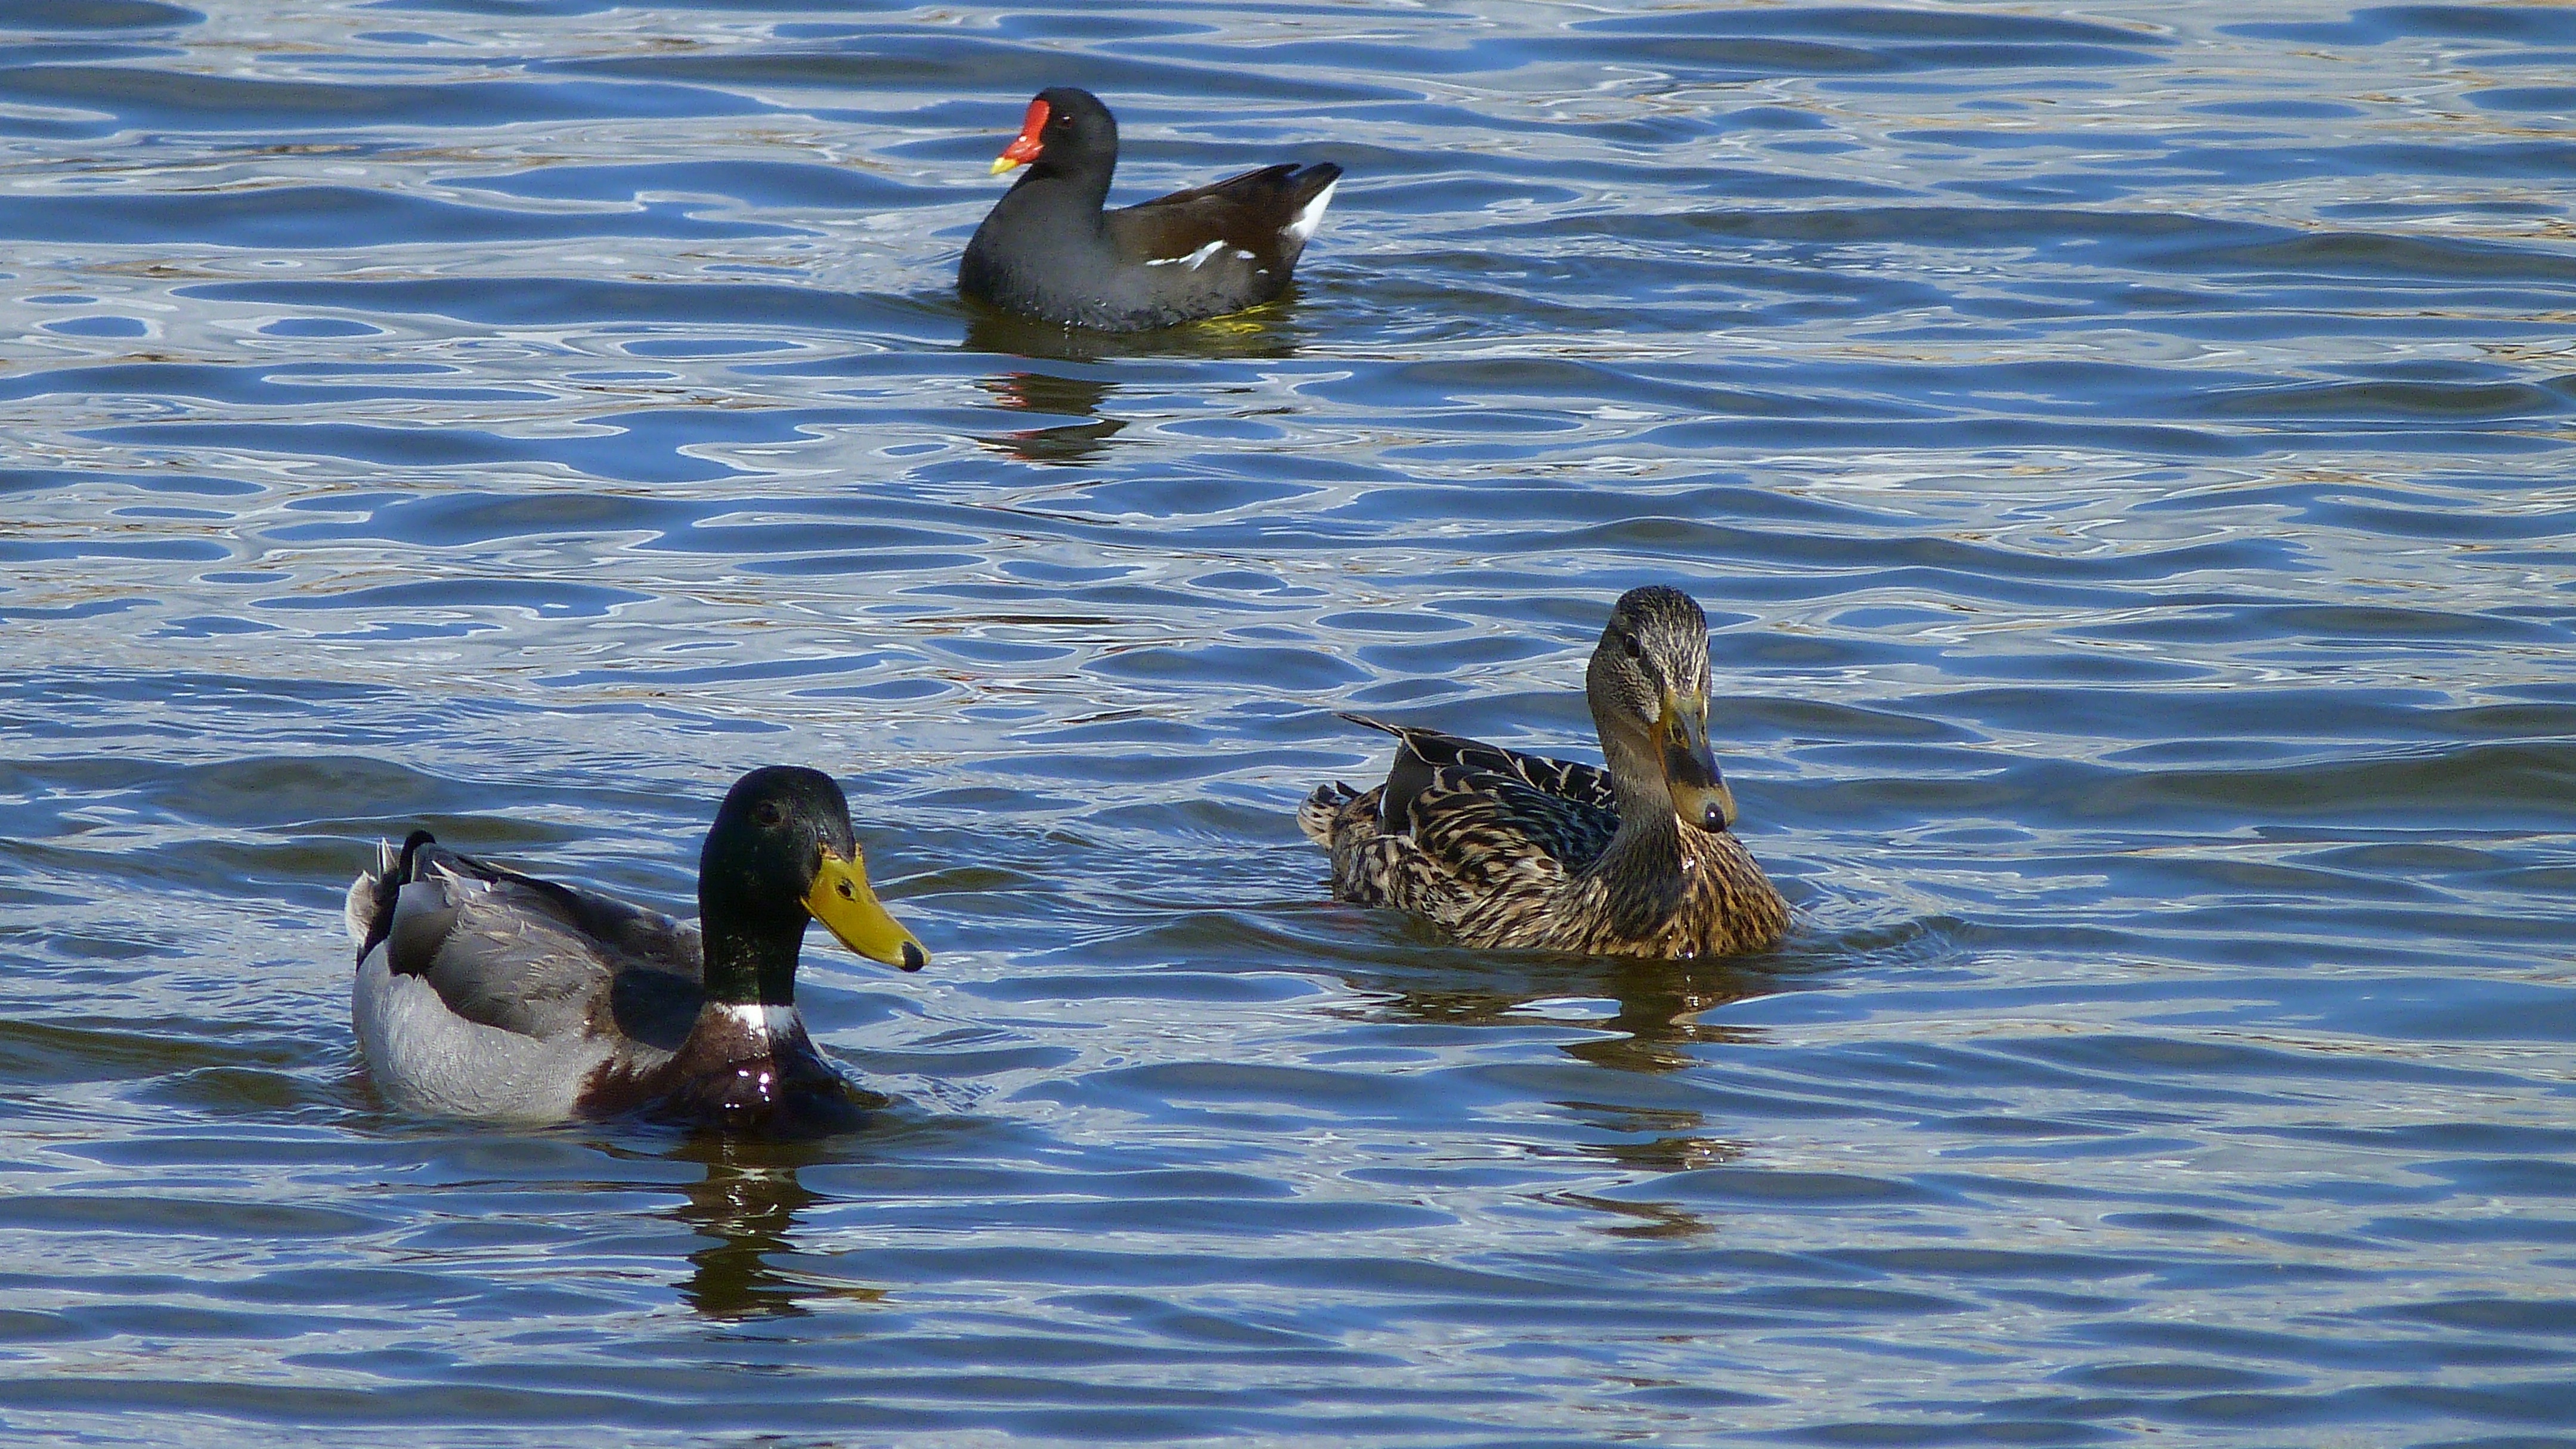
sea, water, nature, bird, pond, wildlife, fauna, birds, duck, animals, vertebrate, ducks, waterfowl, water bird, mallard, mergus, wild duck, ducks geese and swans, seaduck